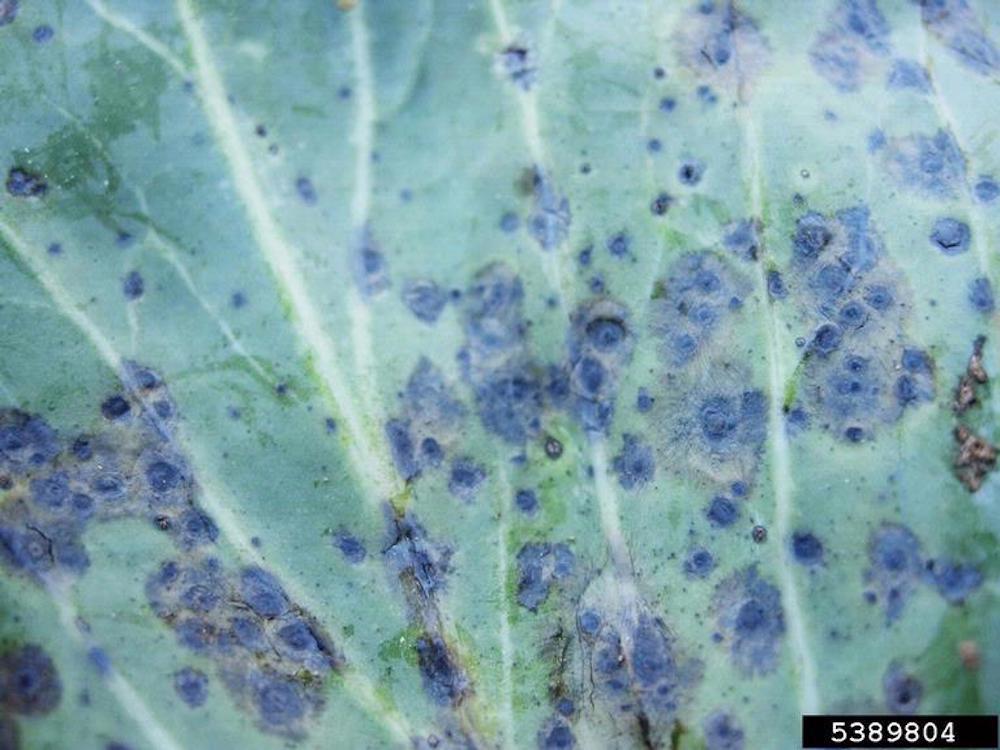
Plant: Broccoli
Disease: broccoli alternaria leaf spot